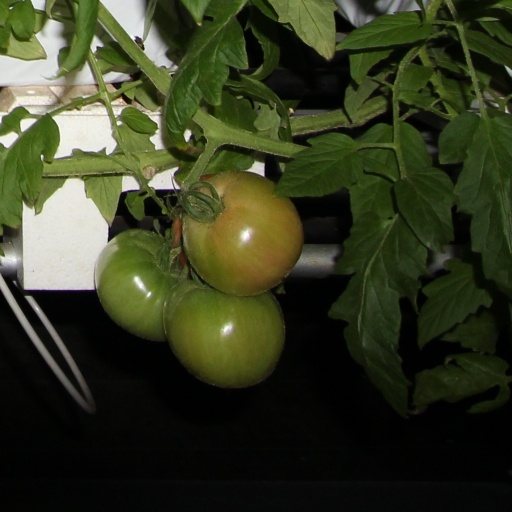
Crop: tomato